Vognmagergade

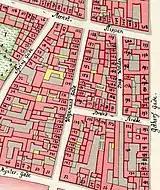
Wognmands Gade seen on a detail from Gedde's district mapm 1757

The street is first referred to as "the Alley Leading to St. Clare's Priory! ("det stræde som løber til Clara Kloster"), but in the 16th century it became known as Wogenmands Gade (Haulier Street) after the many hauliers that lived in the street. The Hauliers Guild House was located on nearby Kultorvet. The name Vognmandsgade was gradually changed to Vognmagergade (Wainwright Street) in the 18th century. The name is thus a result of language change and not any particular concentration of Wainwrights at the site.